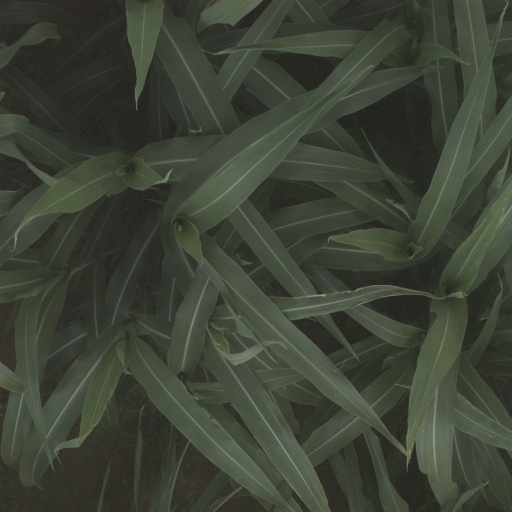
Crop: sorghum